Royal Swedish Academy of Sciences

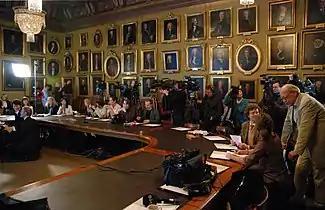
Nobel Chemistry Prize, news conference (2008)

The academy has elected about 1,700 Swedish and 1,200 foreign members since it was founded in 1739. Today, the academy has about 470 Swedish and 175 foreign members which are divided into ten "classes", representing ten various scientific disciplines: